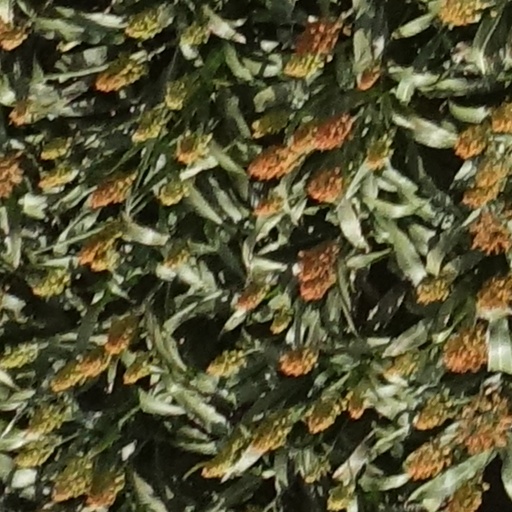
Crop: sorghum